Santi Faustino e Giovita, Brescia

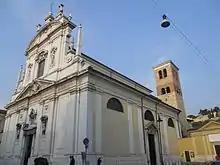
Church, bell tower and former baptistery in an overall view

On the outside, the church is visible from the public street only on the façade and the south side, the latter of which was freed from the pre-existing buildings in 1927 and is therefore evident along its entire length. The presence of an intermediate pitched roof showcases the three-aisle interior layout, while the walls are opened by large lunette windows. Near the apse area, on the widening in front of the side of the church, is the former oratory of St. James, once the church's baptistery, marked by a low neoclassical facade. The bell tower is also clearly visible from the widening, while continuing on to the facade, oriented parallel to the street.